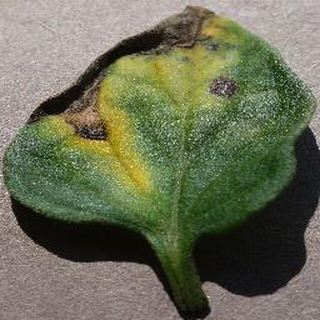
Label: tomato_early_blight